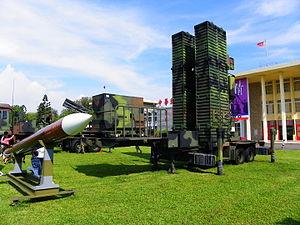
Les missiles Tien Kung, sont une série de missiles sol-air développés par la République de Chine, actuellement utilisés à des fins défensives.